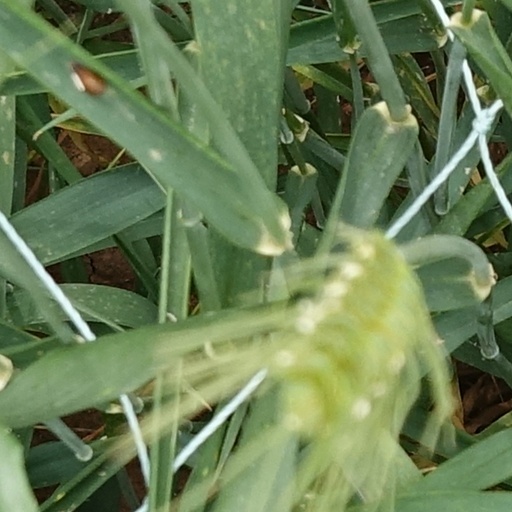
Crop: wheat